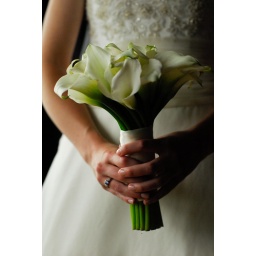
A bride shows her bouquet by the window light.